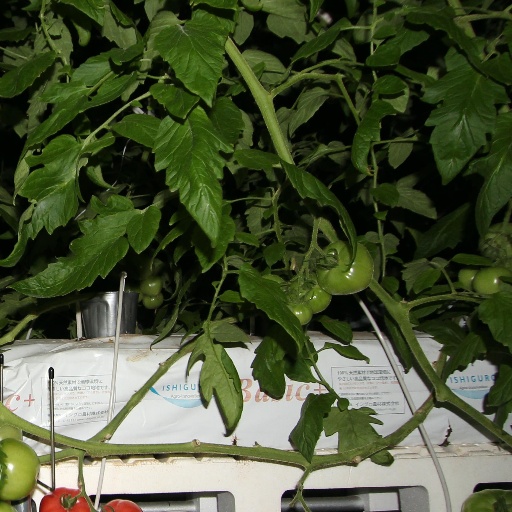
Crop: tomato